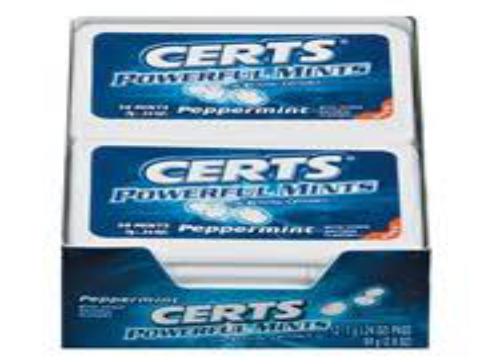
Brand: Certs
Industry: Food